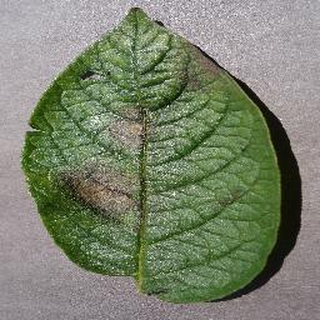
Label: potato_late_blight